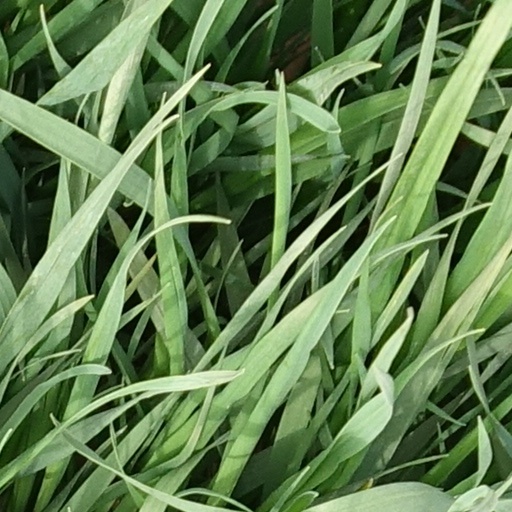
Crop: wheat